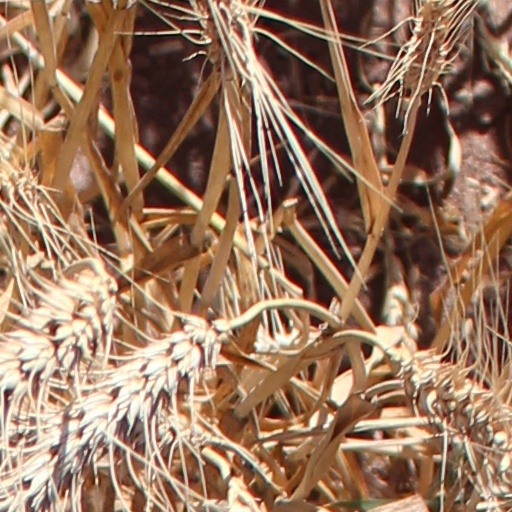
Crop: wheat